Phosphoribosylglycinamide formyltransferase

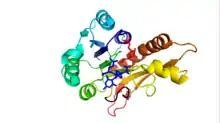
Structure of GAR transformylase in rainbow from N(blue)->C(red). Folate binding loop is highlighted in black. GAR substrate (red) and THF analogue (blue) are shown in binding pockets.

In humans, GARTfase is part of trifunctional enzyme which also includes glycinamide ribonucleotide synthase (GARS) and aminoimidazole ribonucleotide synthetase (AIRS). This protein (110kDa) catalyzes steps 2, 3 and 5 of de novo purine biosynthesis. The proximity of these enzyme units and flexibility of the protein serves to increase pathway throughput. GARTfase is located on the C-terminal end of the protein.